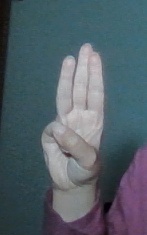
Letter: thaa